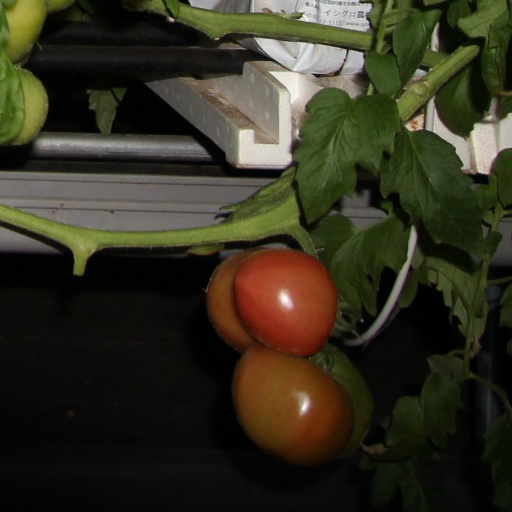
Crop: tomato